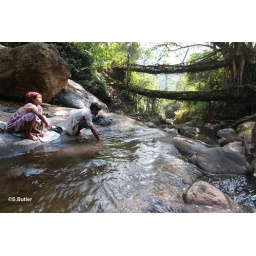
Nongriat double-decker root bridge near Cherranpunjee Meghalaya 8